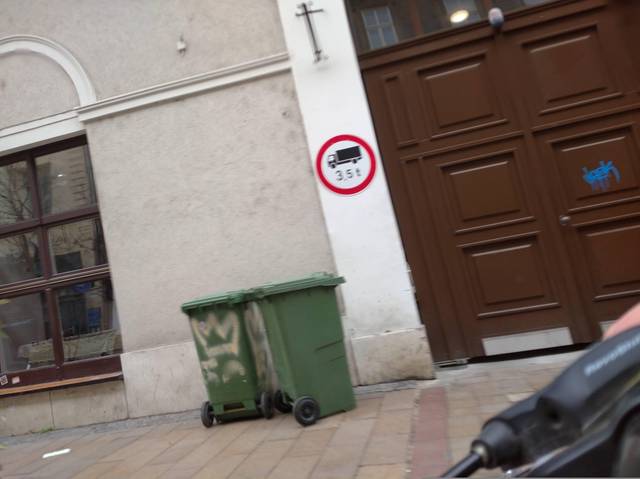
Region: Hungary
Coordinates: 47.501, 19.062